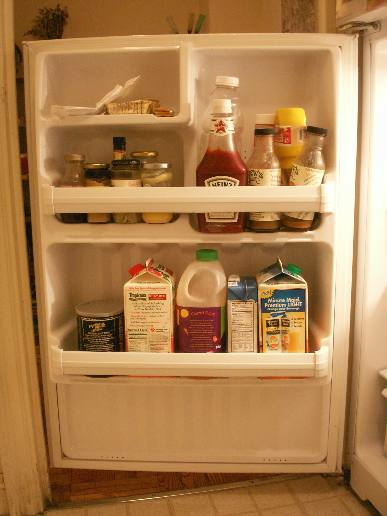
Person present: No